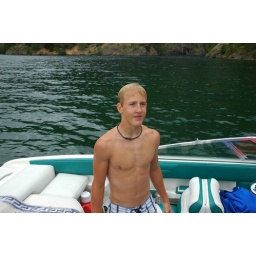
Kevin in the boat after an early morning dip in the lake. The water was really warm at Lightning Creek.